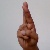
The image shows a hand gesture representing the letter 'R' in Indian Sign Language.